Dan Anstey

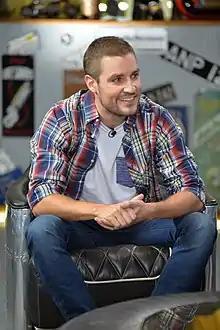
Dan Anstey on the set of "ManSpace" in 2014

Dan Anstey (born 19 December 1984 in Brisbane, Queensland), is an Australian radio and television presenter.